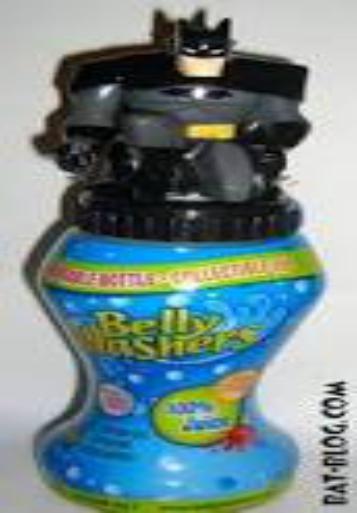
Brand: Bellywashers
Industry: Food